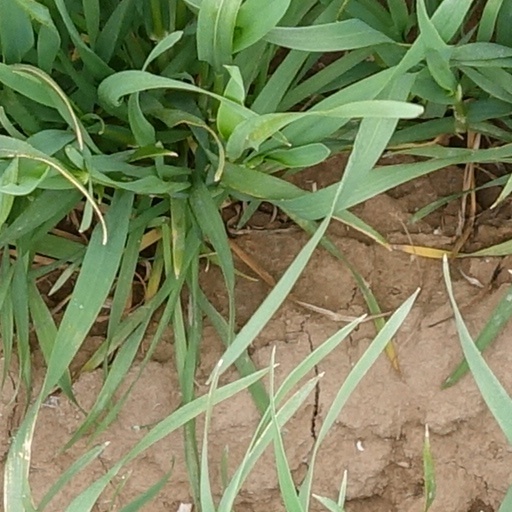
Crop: wheat